Darling Darling (2000 film)

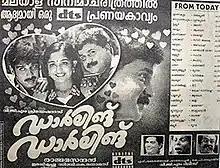
Poster

Darling Darling is a 2000 Indian Malayalam-language romantic comedy-drama directed by Rajasenan and written by Udayakrishna and Siby K. Thomas. This love triangle movie Stars Dileep, Vineeth and Kavya Madhavan in lead roles.This movie was remade in Kannada in 2001 as "Jodi" and in Telugu in 2001 under the same name.